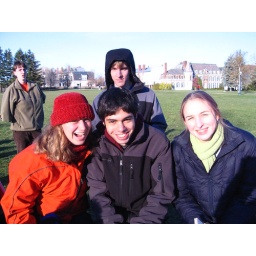
(and some random person in the background) from the quidditch world cup